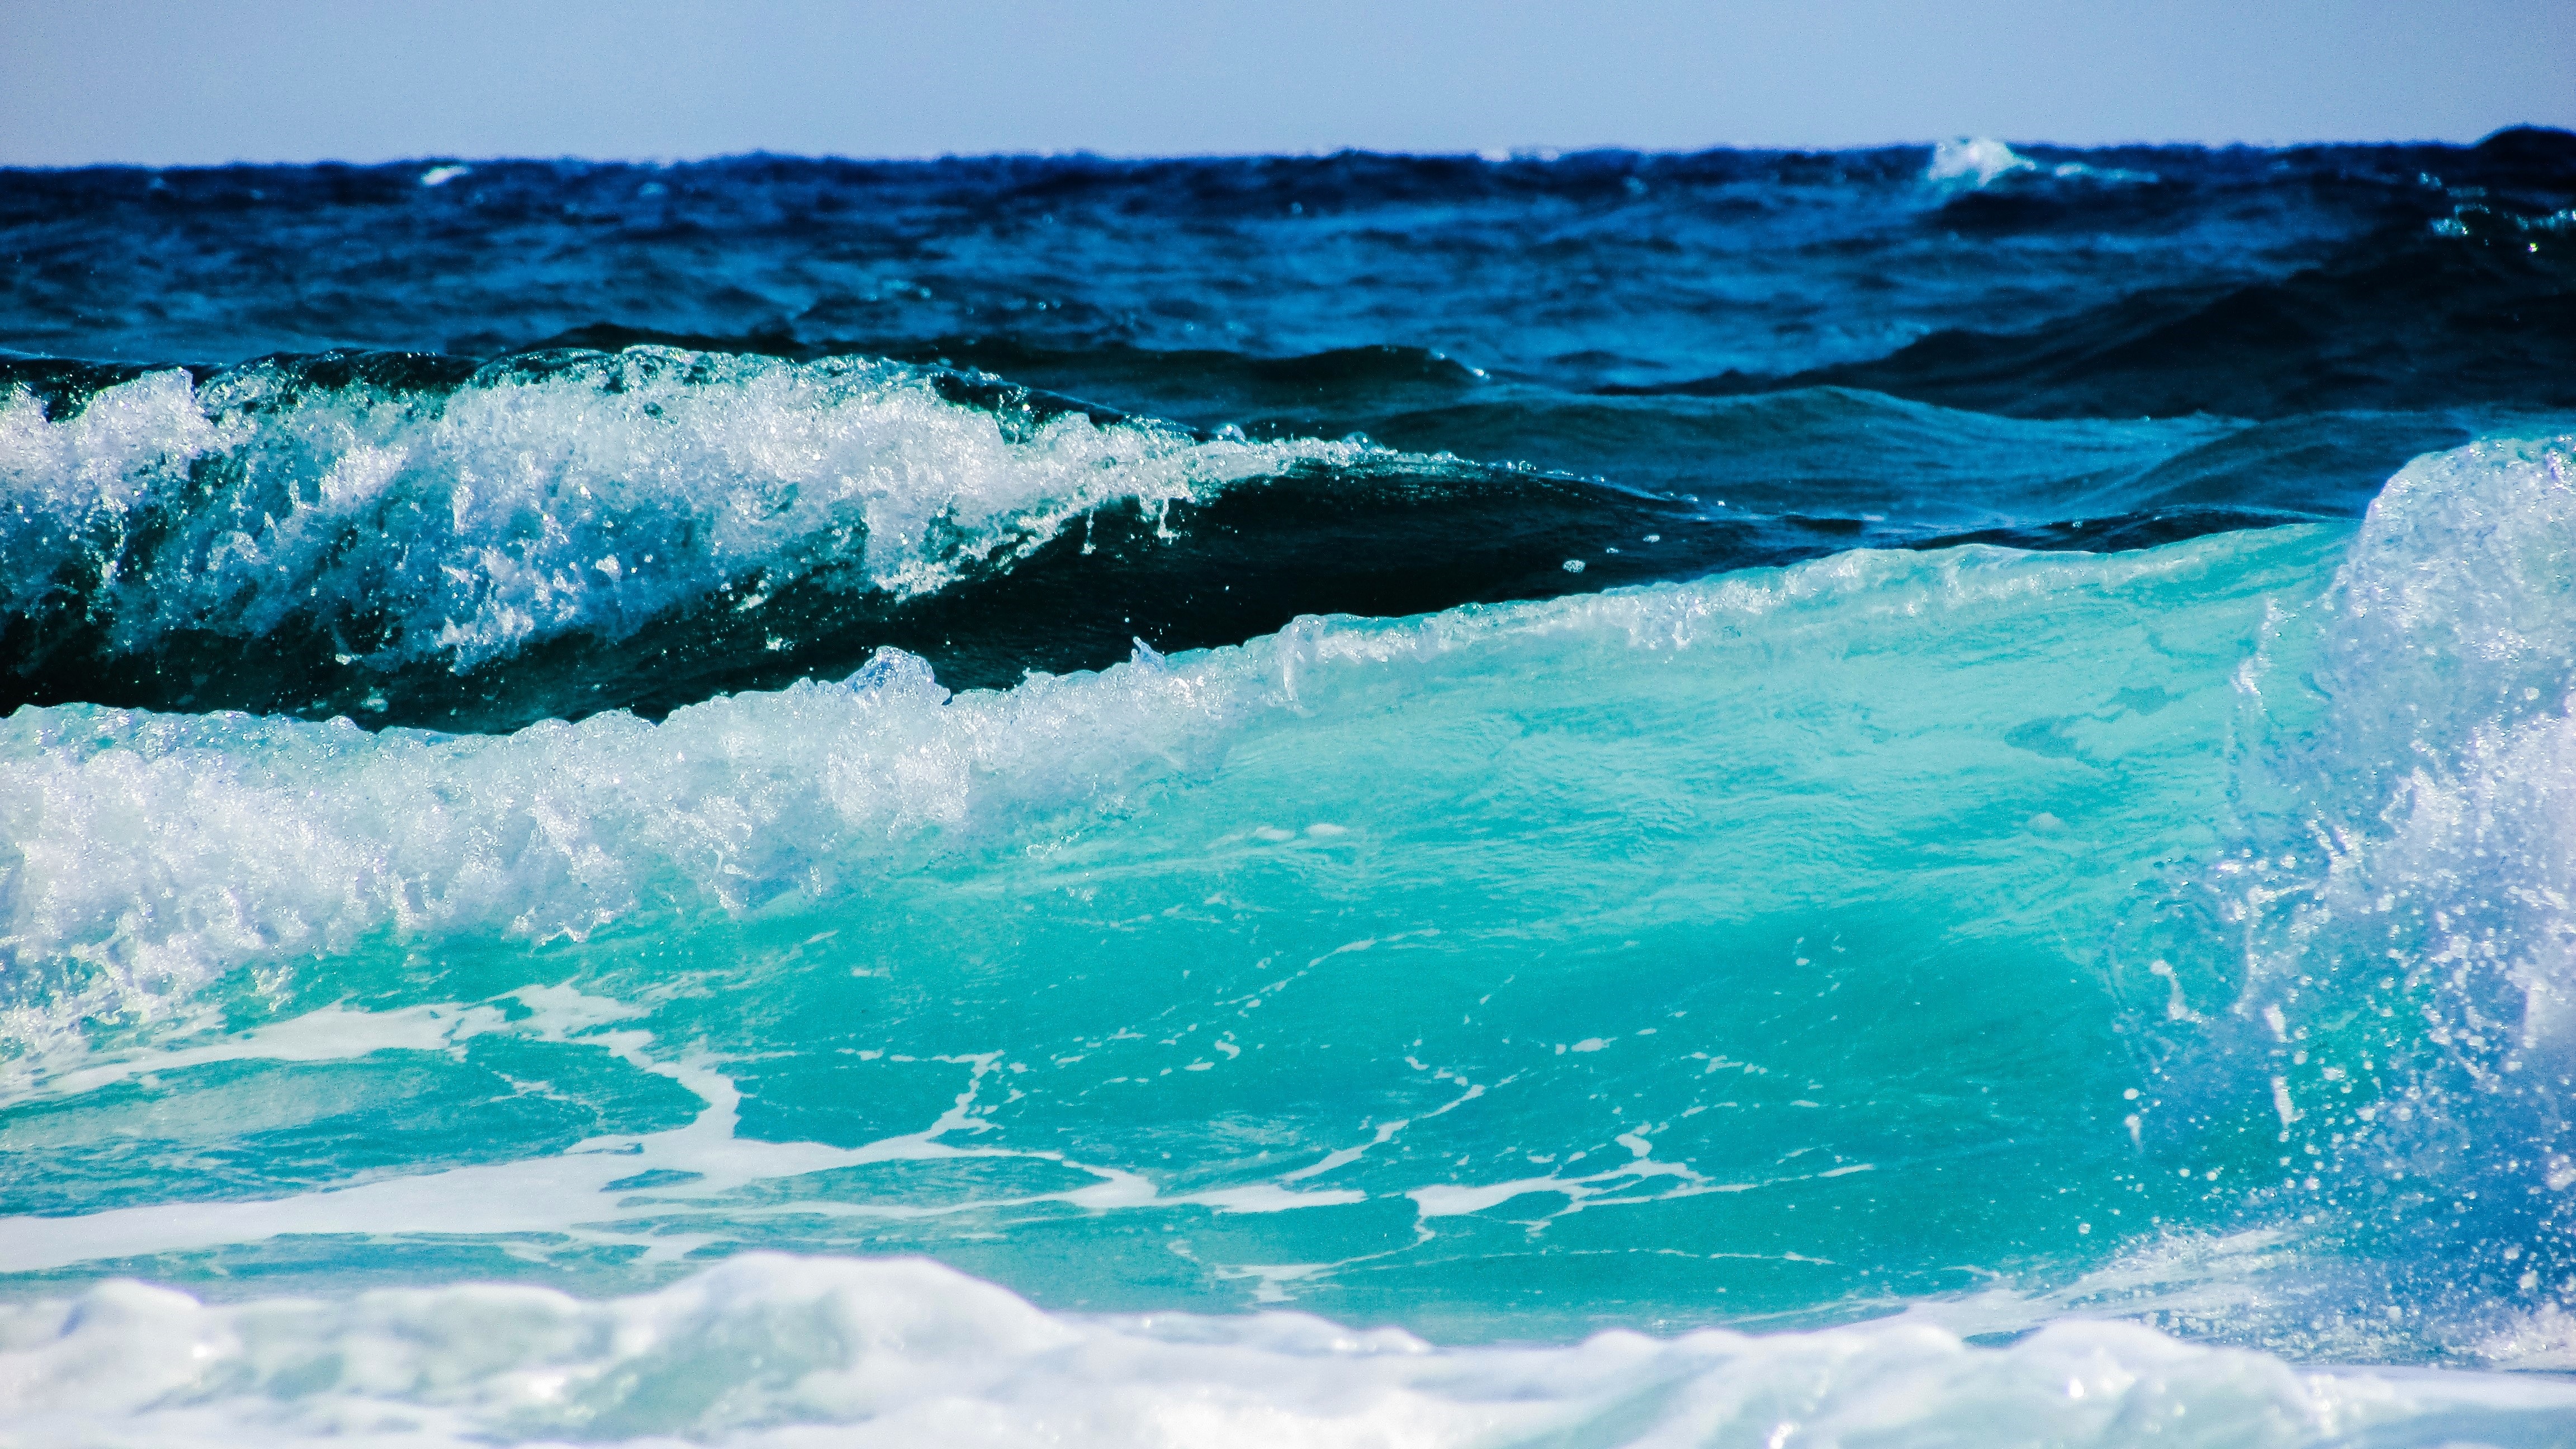
beach, sea, coast, water, nature, ocean, shore, wave, foam, spray, blue, energy, power, smashing, arctic ocean, wind wave